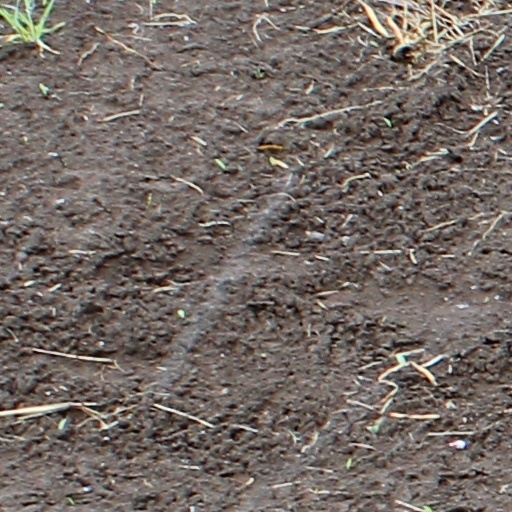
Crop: wheat